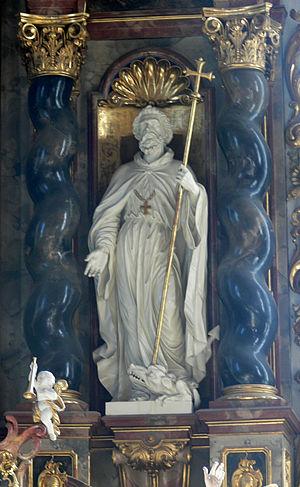
Saint Magne de Füssen est l'abbé-fondateur de l'abbaye de Füssen. Il était peut-être un compagnon des saints Colomban et Gall. Fêté le 6 septembre